Nathalie Péchalat

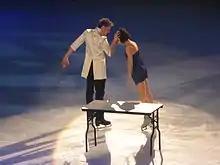
Péchalat at Bompard 2013.

Péchalat/Bourzat won gold at both of their events, the 2012 Cup of China and 2012 Trophee Eric Bompard, and qualified for their fourth Grand Prix Final, where they won bronze. On 9 January 2013, Bourzat sustained a partial tear of the adductor muscle of his right leg, resulting in the team's withdrawal from the 2013 European Championships. Péchalat remained captain of the French team for the event. The duo decided to compete at the 2013 World Championships, motivated in part by the desire to obtain two spots for French ice dancers at the 2014 Olympics. They finished 6th at the event.